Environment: real
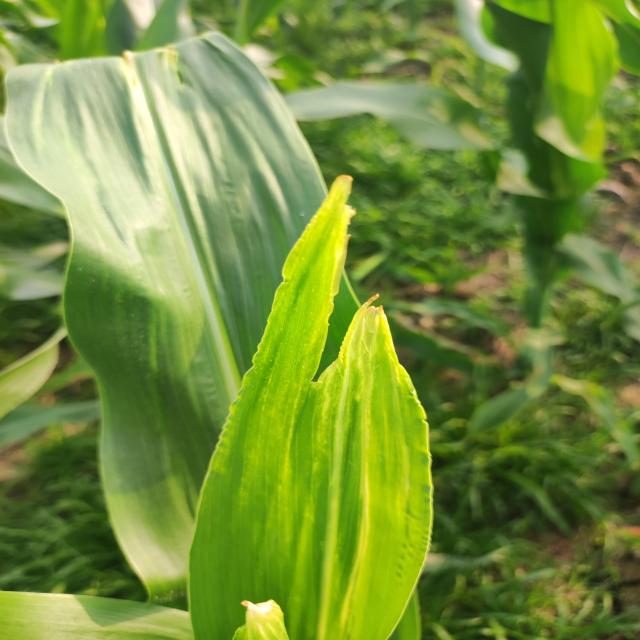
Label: fall_armyworm